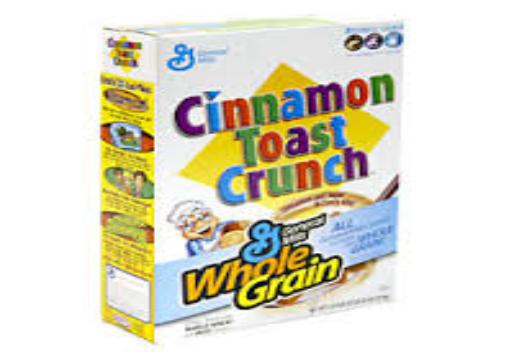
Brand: Cinnamon Toast Crunch
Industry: Food